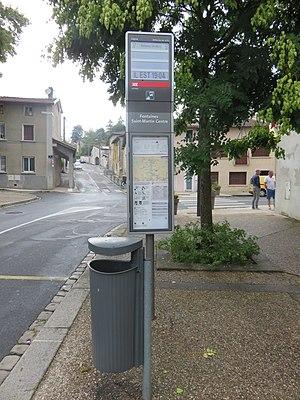
Arrêt de bus TCL à Fontaines-Saint-Martin (Rhône, France).
Fontaines-Saint-Martin est une commune française, située dans la métropole de Lyon en région Auvergne-Rhône-Alpes.